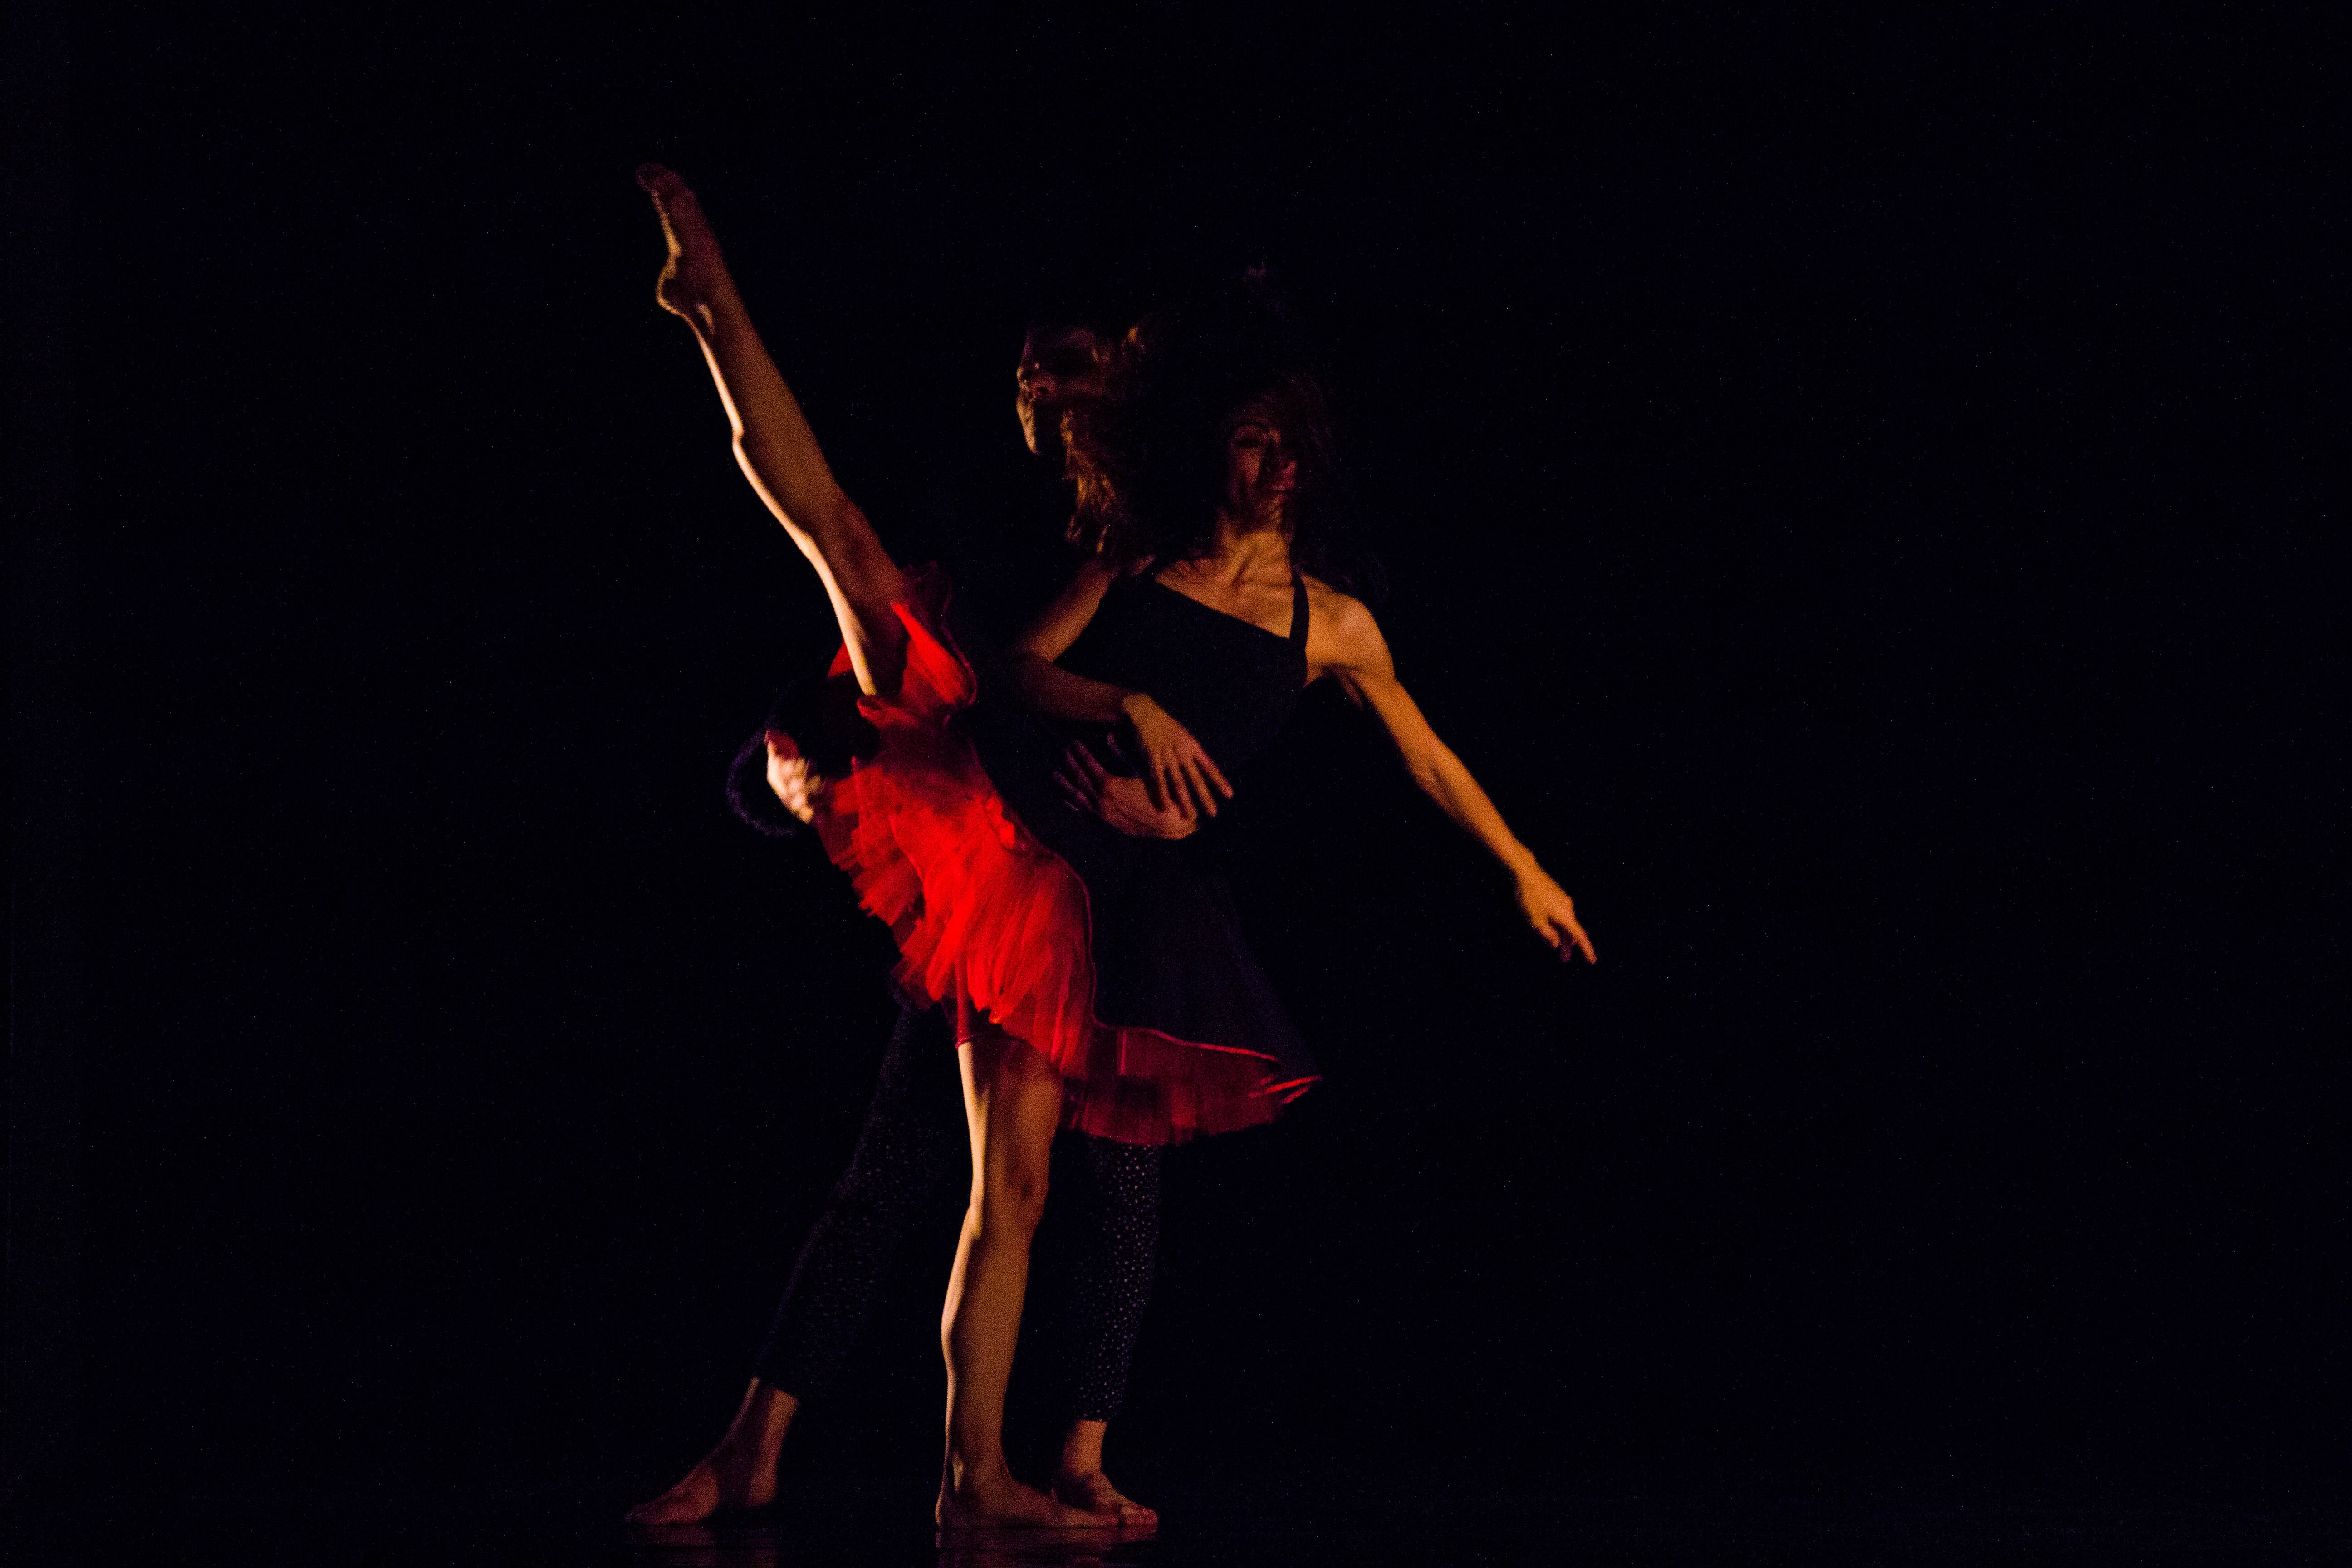
music, light, dance, lighting, performance art, theatre, art, sports, scene, event, entertainment, emotion, feeling, performing arts, choreography, team sport, staging, musical theatre, modern dance, concert dance